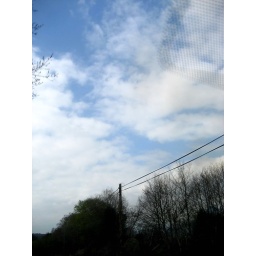
After a few day of gray sky we were pleasantly surprised by some blue peaking through the clouds.